Jamie McDonald (adventurer)

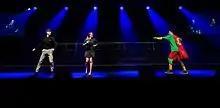
McDonald (right) as Adventureman

McDonald has delivered motivational speeches for numerous events globally. He has spoken at various corporations, including Microsoft and Google, and received acclaim from Sir Steve Redgrave, Sir Geoff Hurst, Dame Kelly Holmes, Sir Ranulph Fiennes, and Prince Harry.